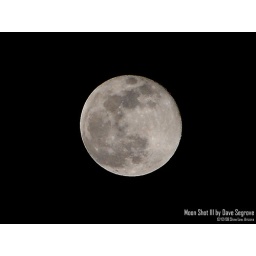
Moon's closest approach to earth in 2008. Had to wait for the clouds to clear but I got it!